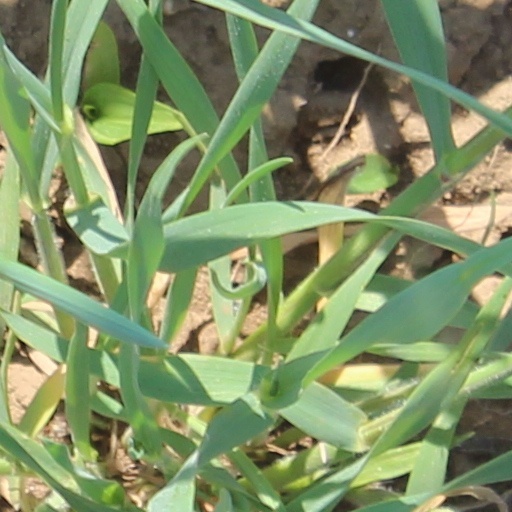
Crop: wheat